The False Inspector Dew

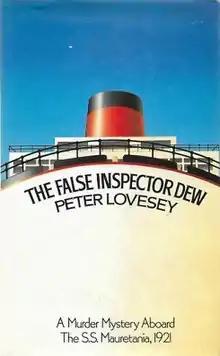
First UK edition

The False Inspector Dew is a 1982 humorous crime novel by Peter Lovesey and his ninth book. It won the Gold Dagger award by the Crime Writers' Association in 1982 and has featured on many "Best of" lists since.